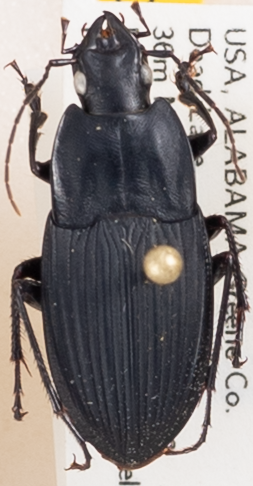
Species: Dicaelus furvus furvus
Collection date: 2017-08-22
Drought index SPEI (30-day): -0.144
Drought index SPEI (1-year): -0.114
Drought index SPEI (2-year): -0.018